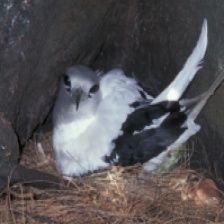
Species: WHITE TAILED TROPIC
Scientific name: PHAETHON LEPTURUS